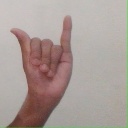
अक्षर: य